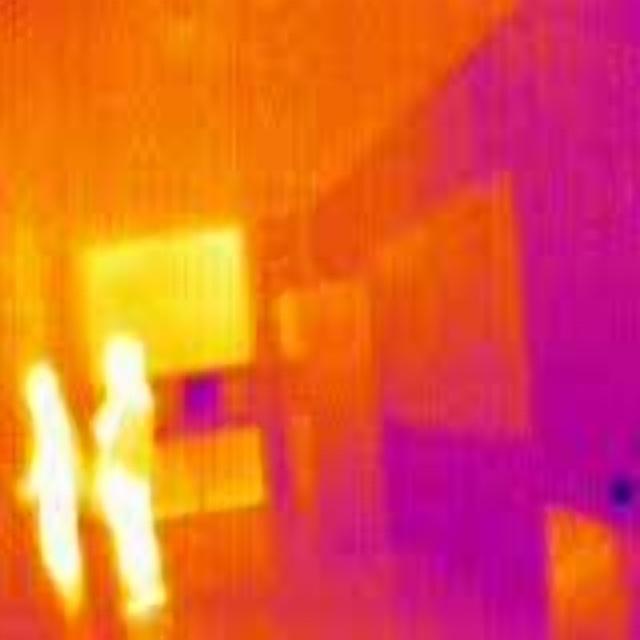
Detected objects:
label: person
label: person